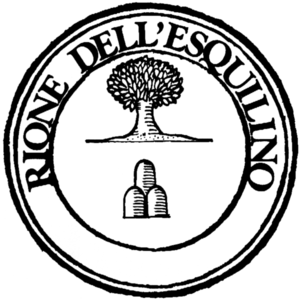
Esquilino [eskwi'li:no] est l'un des 22 rioni de la ville de Rome. Il est désigné dans la nomenclature administrative par le code R. XV. Il forme également une « zone urbanistique » désigné par le code 1.e, qui compte en 2010 : 37 383 habitants.